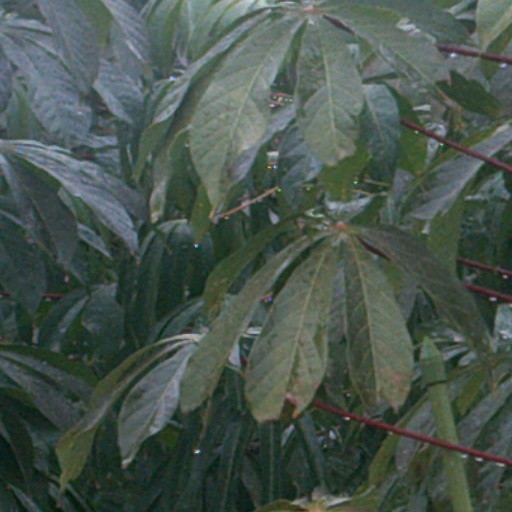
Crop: cassava